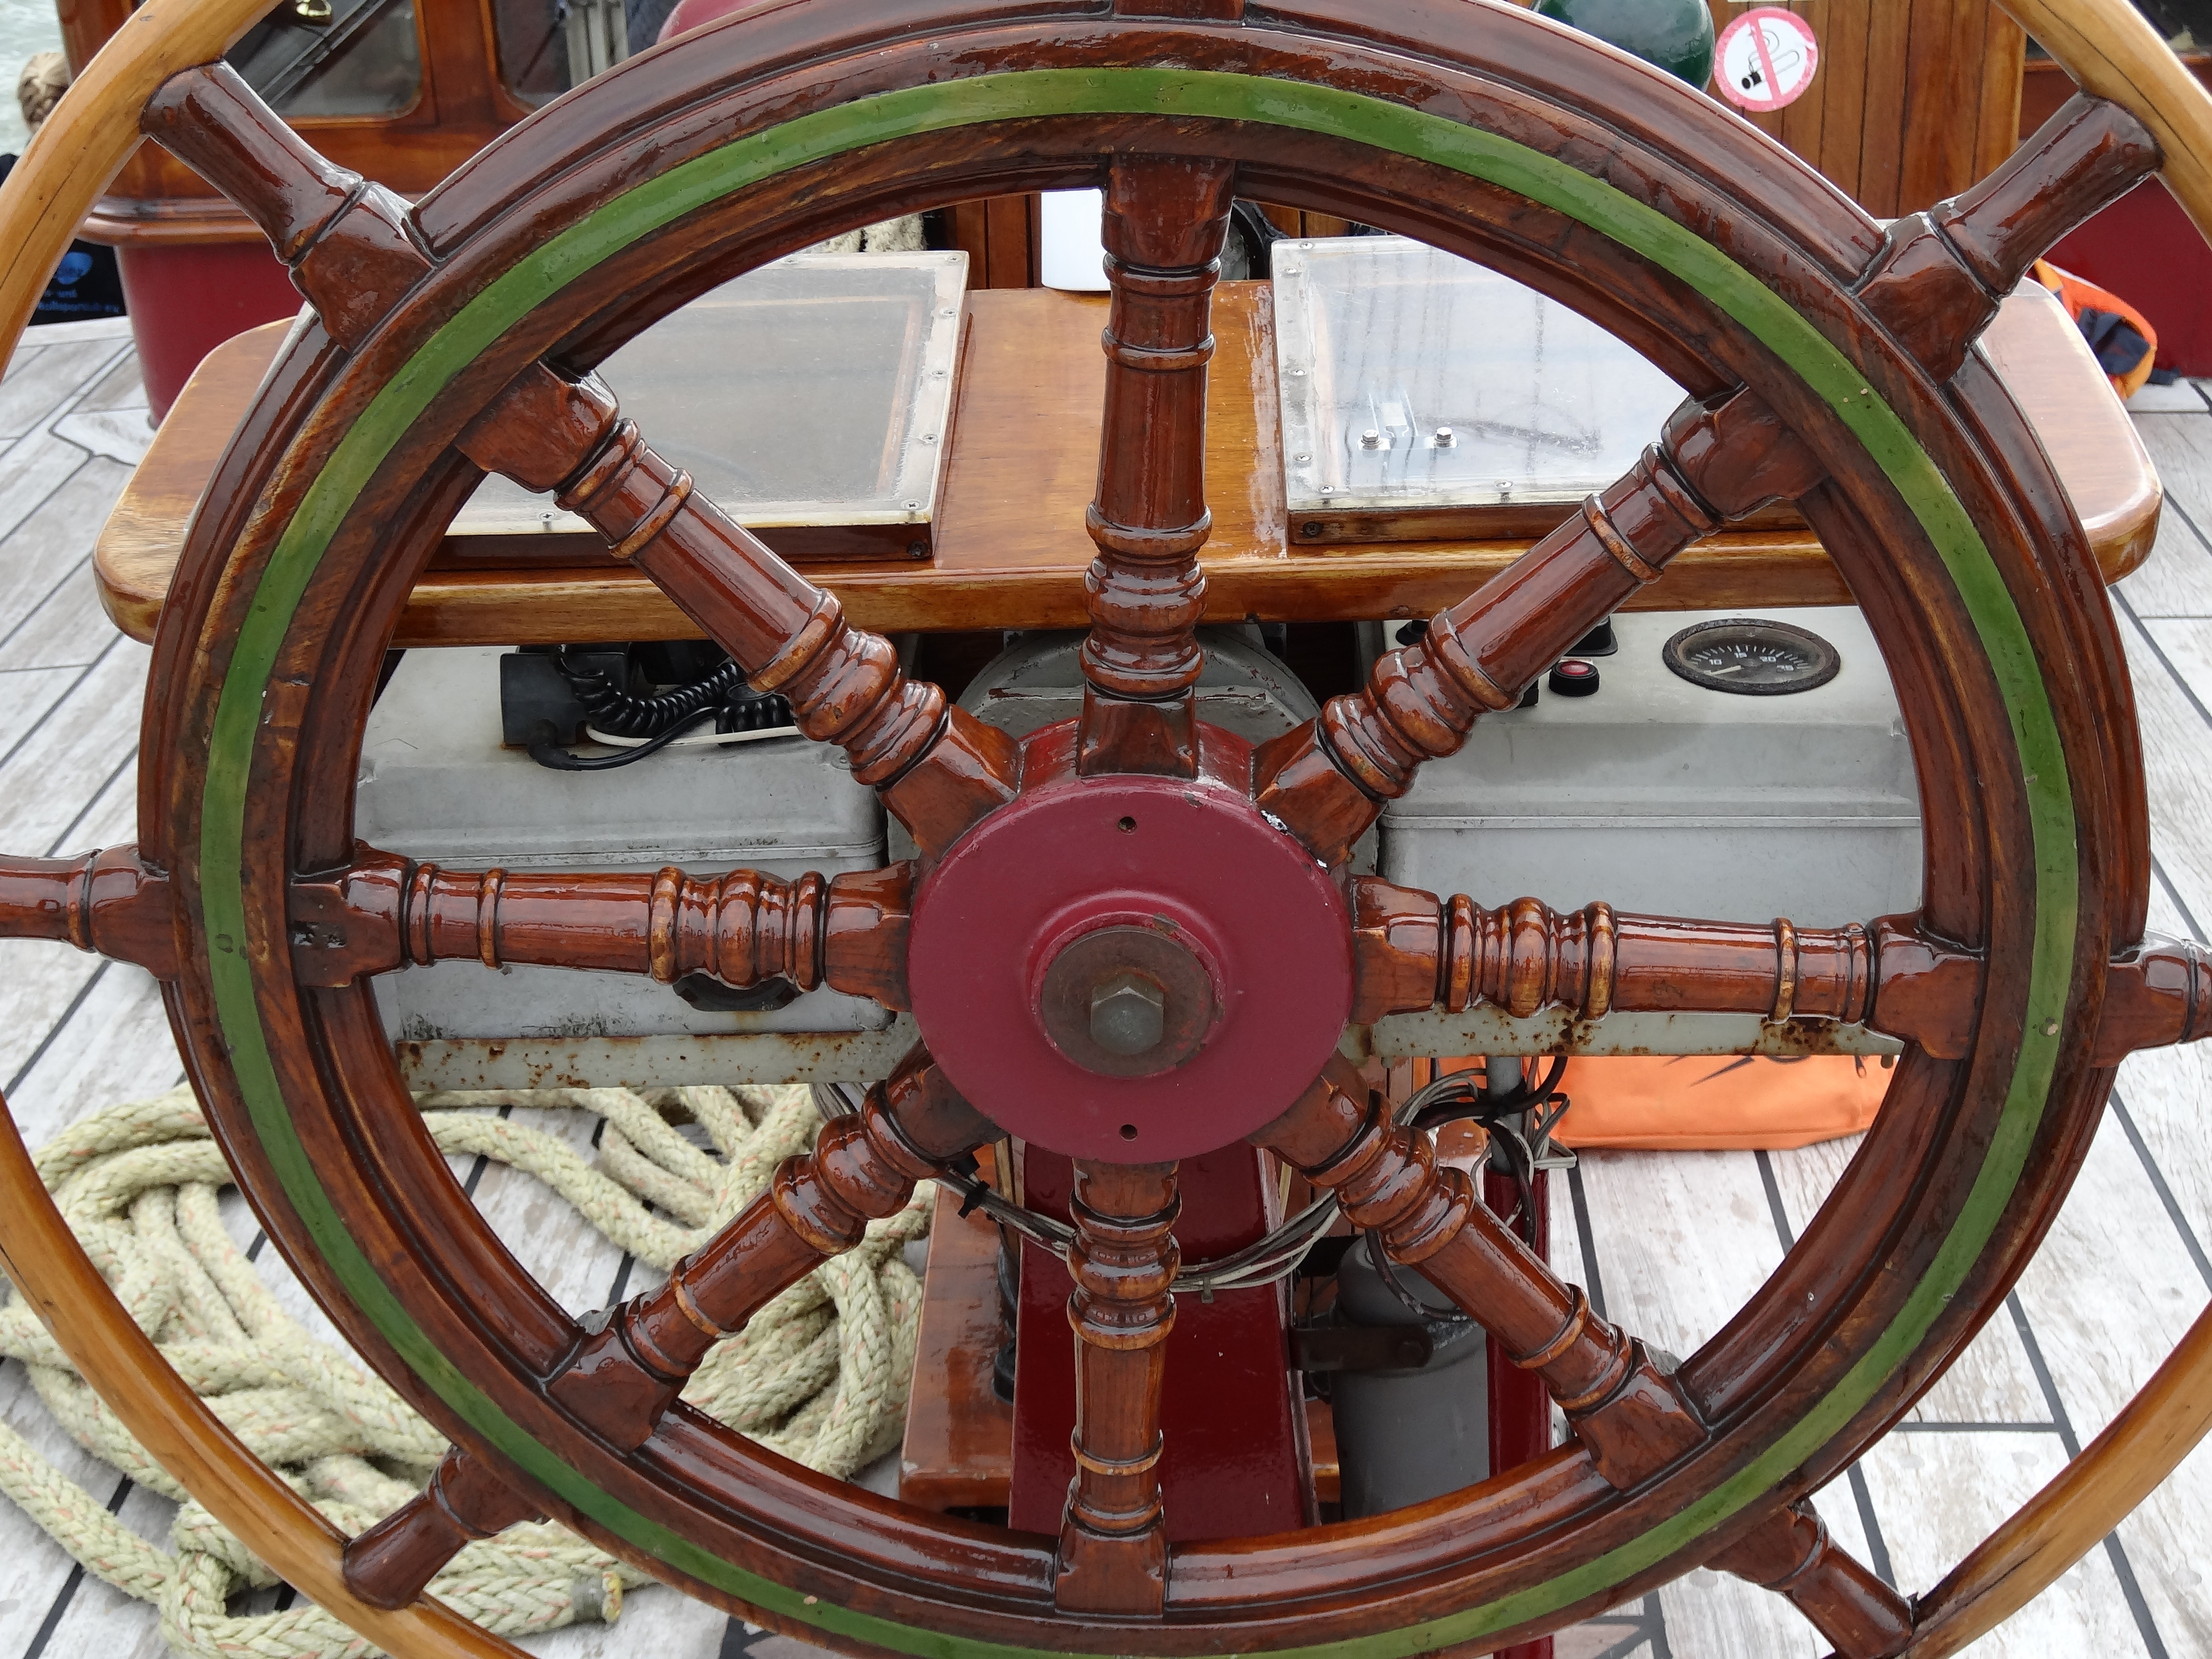
sani gear, control, ship, sailing vessel, seafaring, wood, woods, taxes, cutter, boot, shipping, historically, close up, old, sail, close, sea, maritime, ship accessories